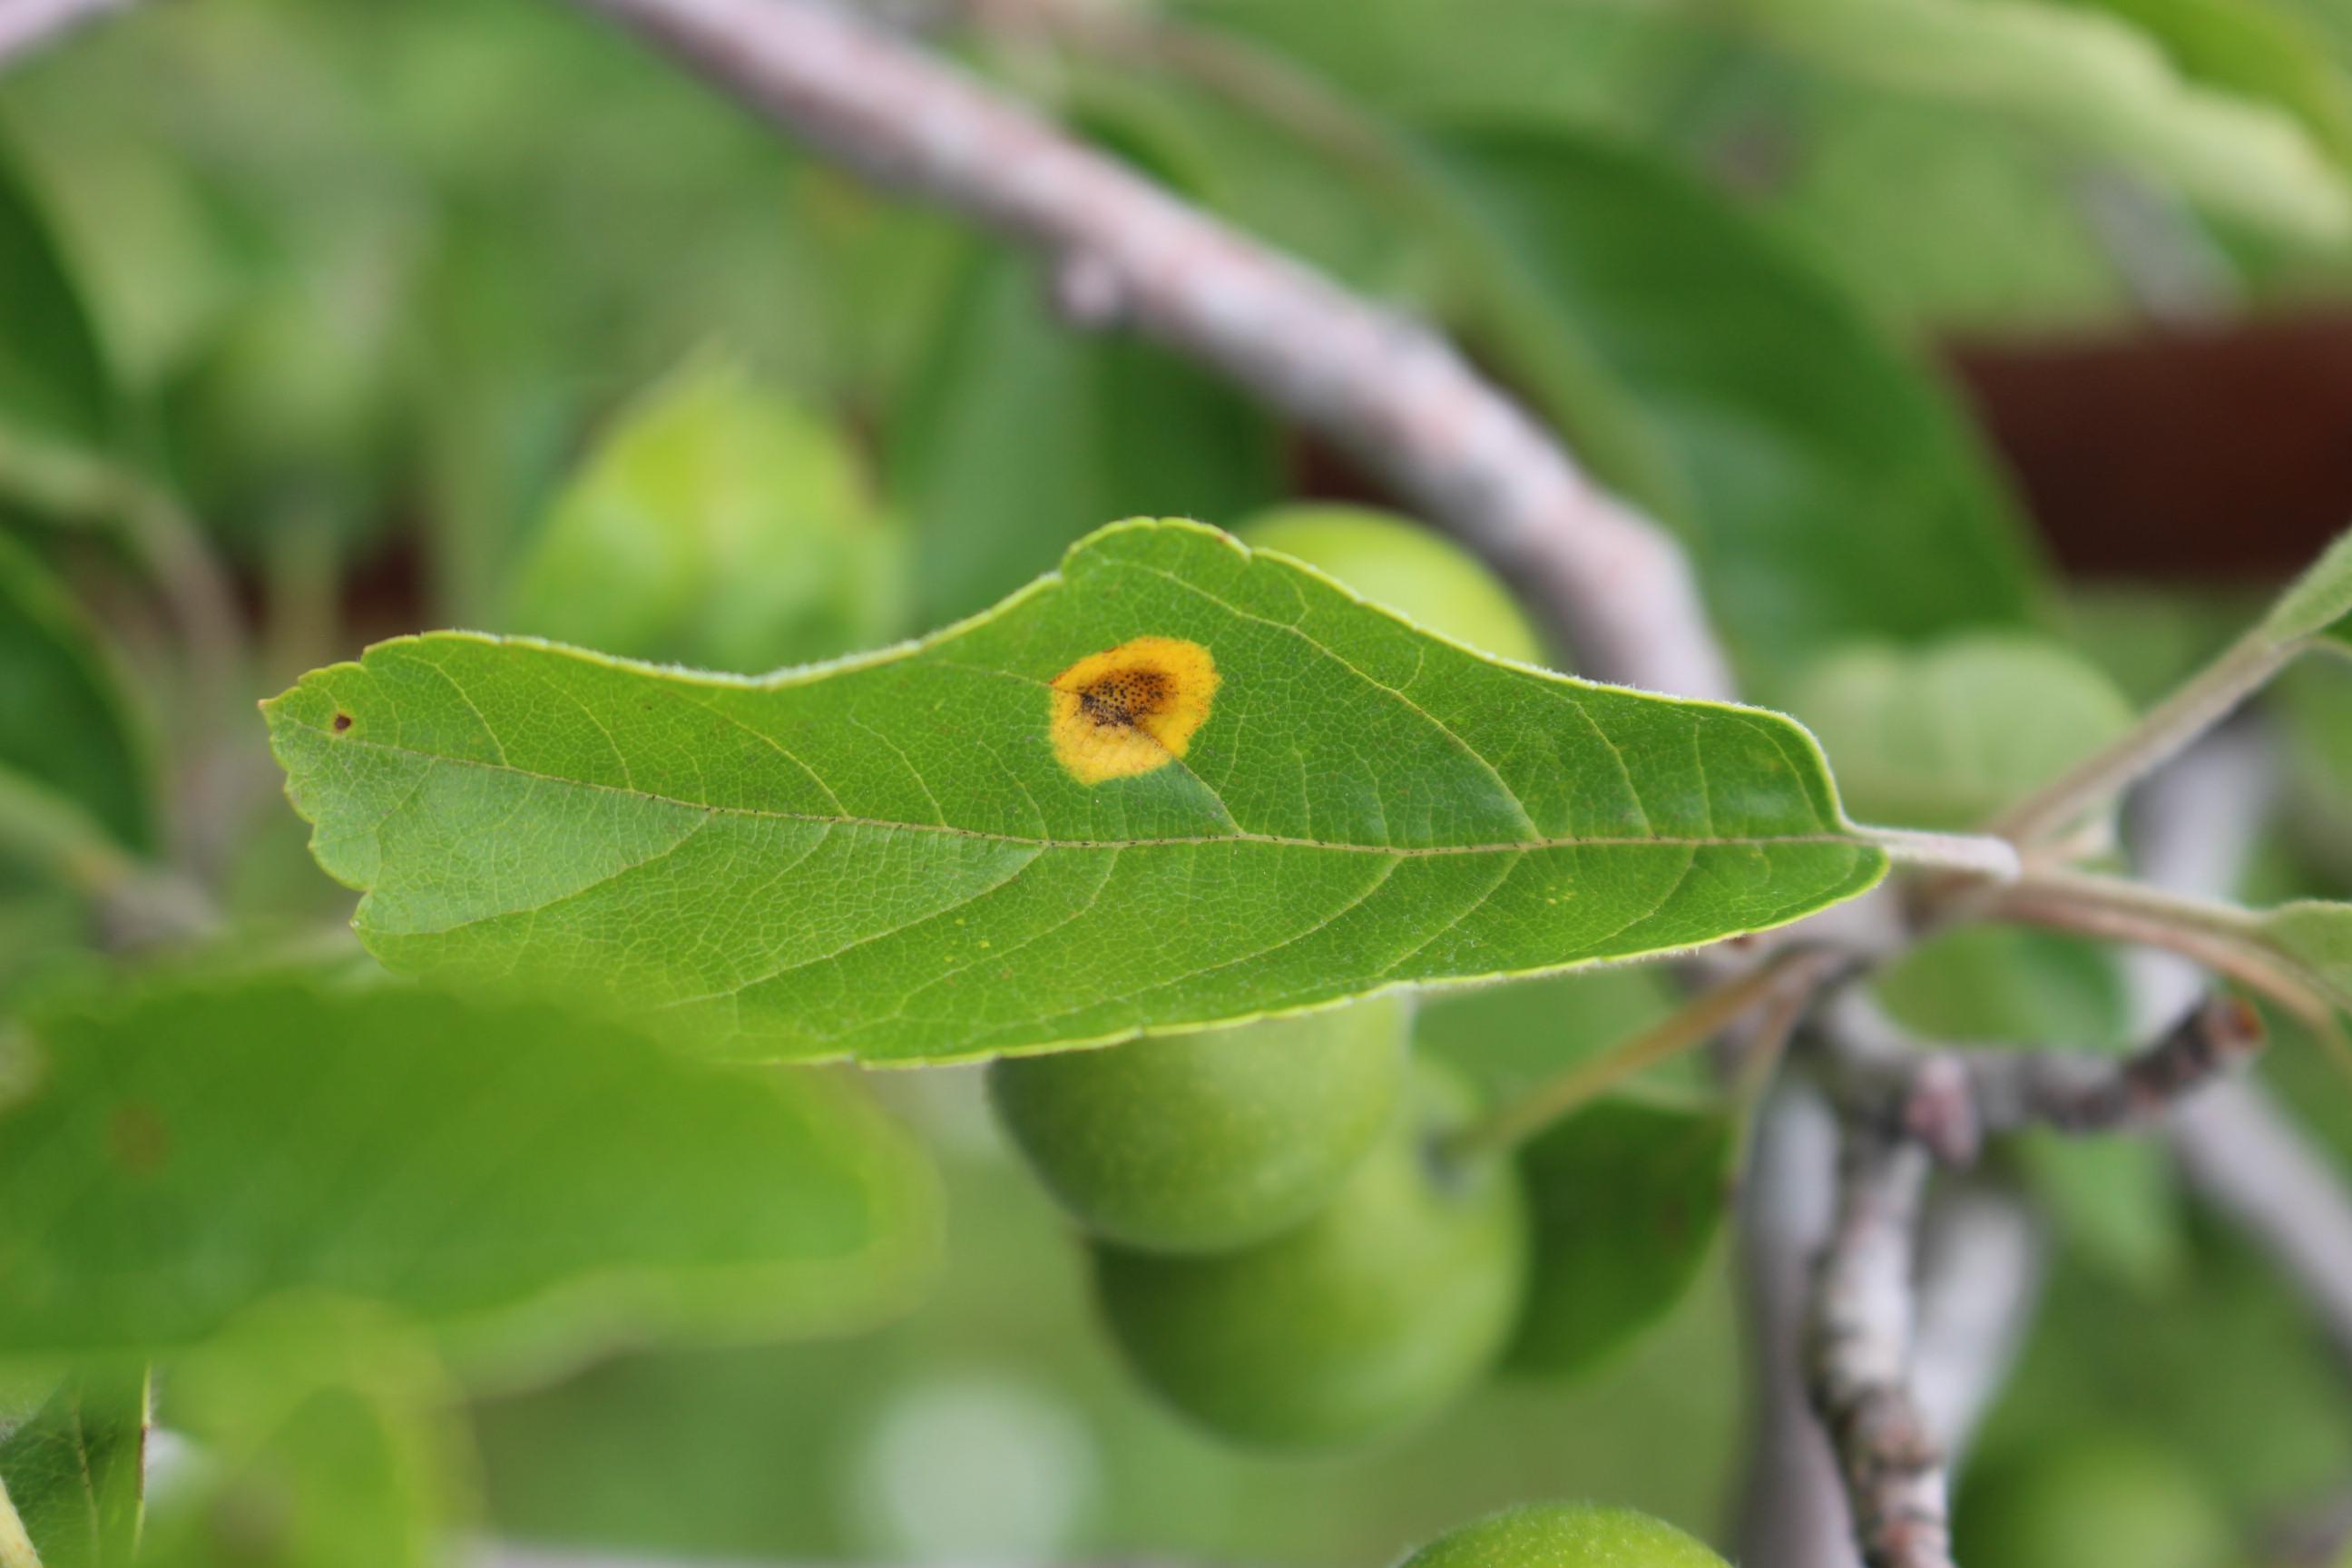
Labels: rust